Skouloufia

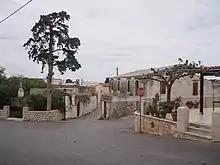
The centre of Skouloufia village

Skouloufia is a village in the Municipality of Rethymno in the island of Crete, Greece.